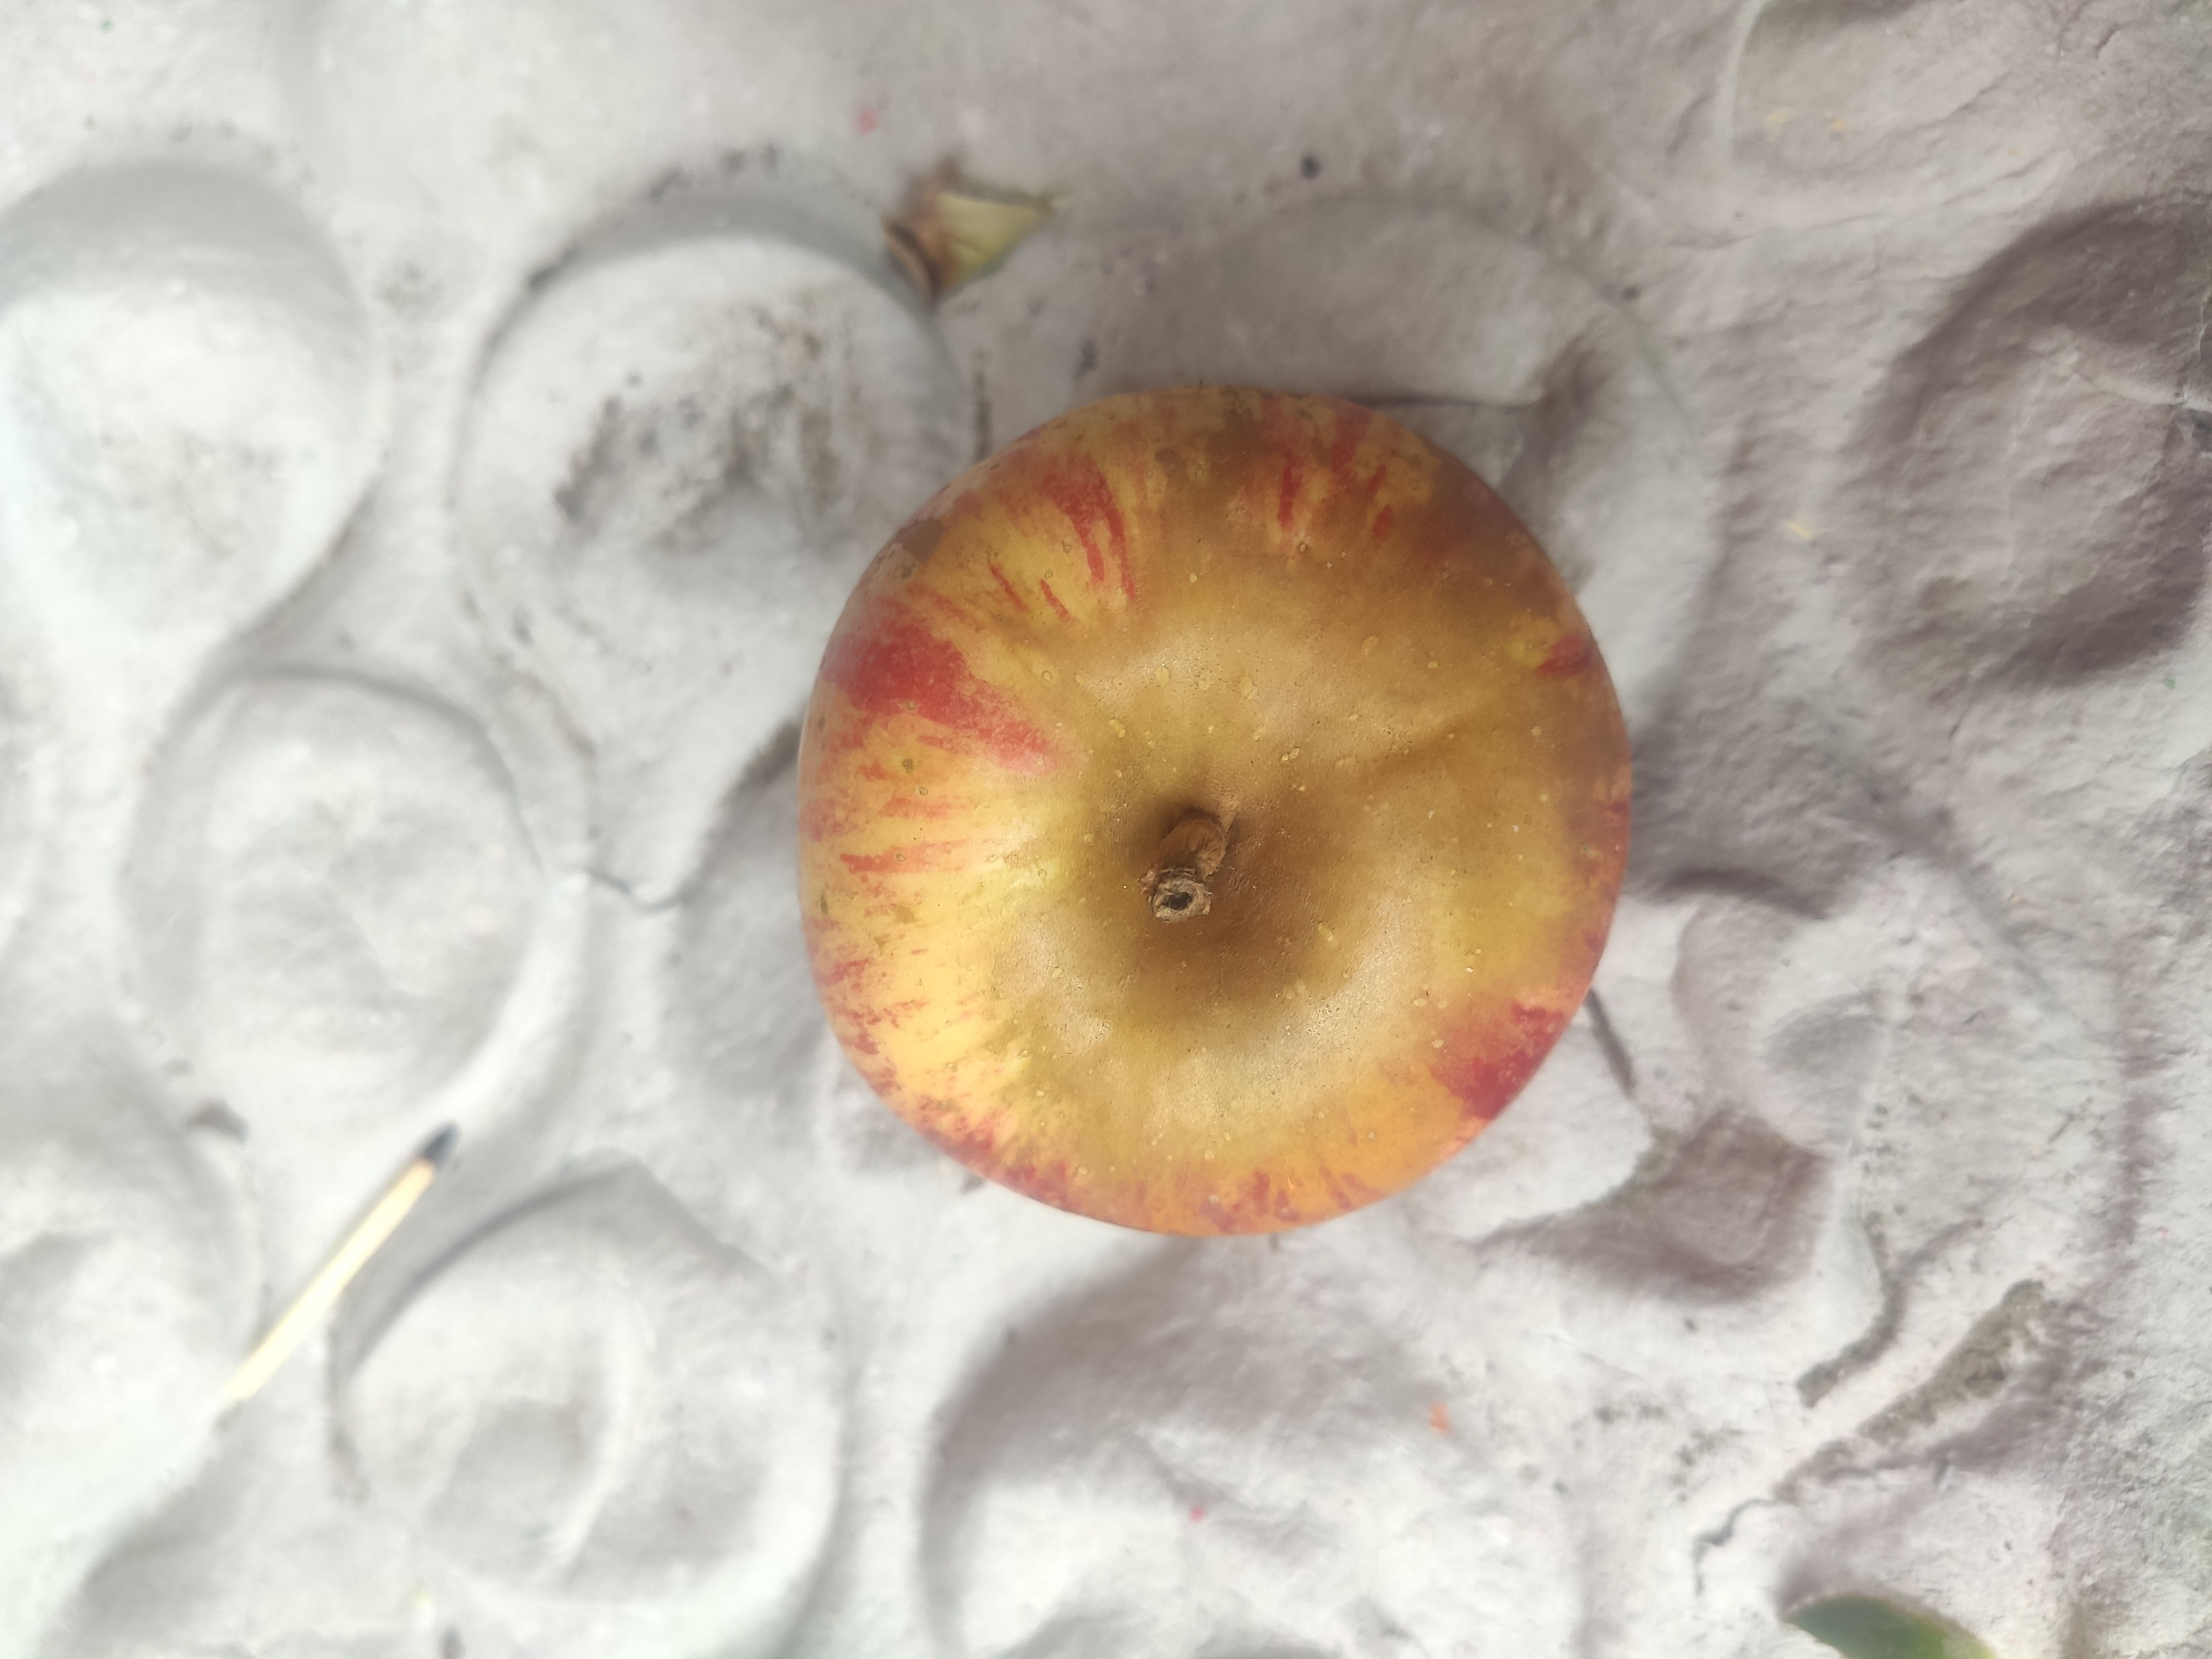
Fruit: apple
Grade: 2nd-grade